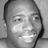
Emotion: happy